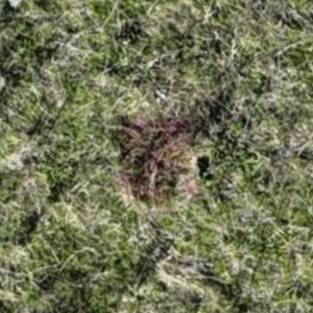
Month: october
Dye color: red
Dye concentration: high